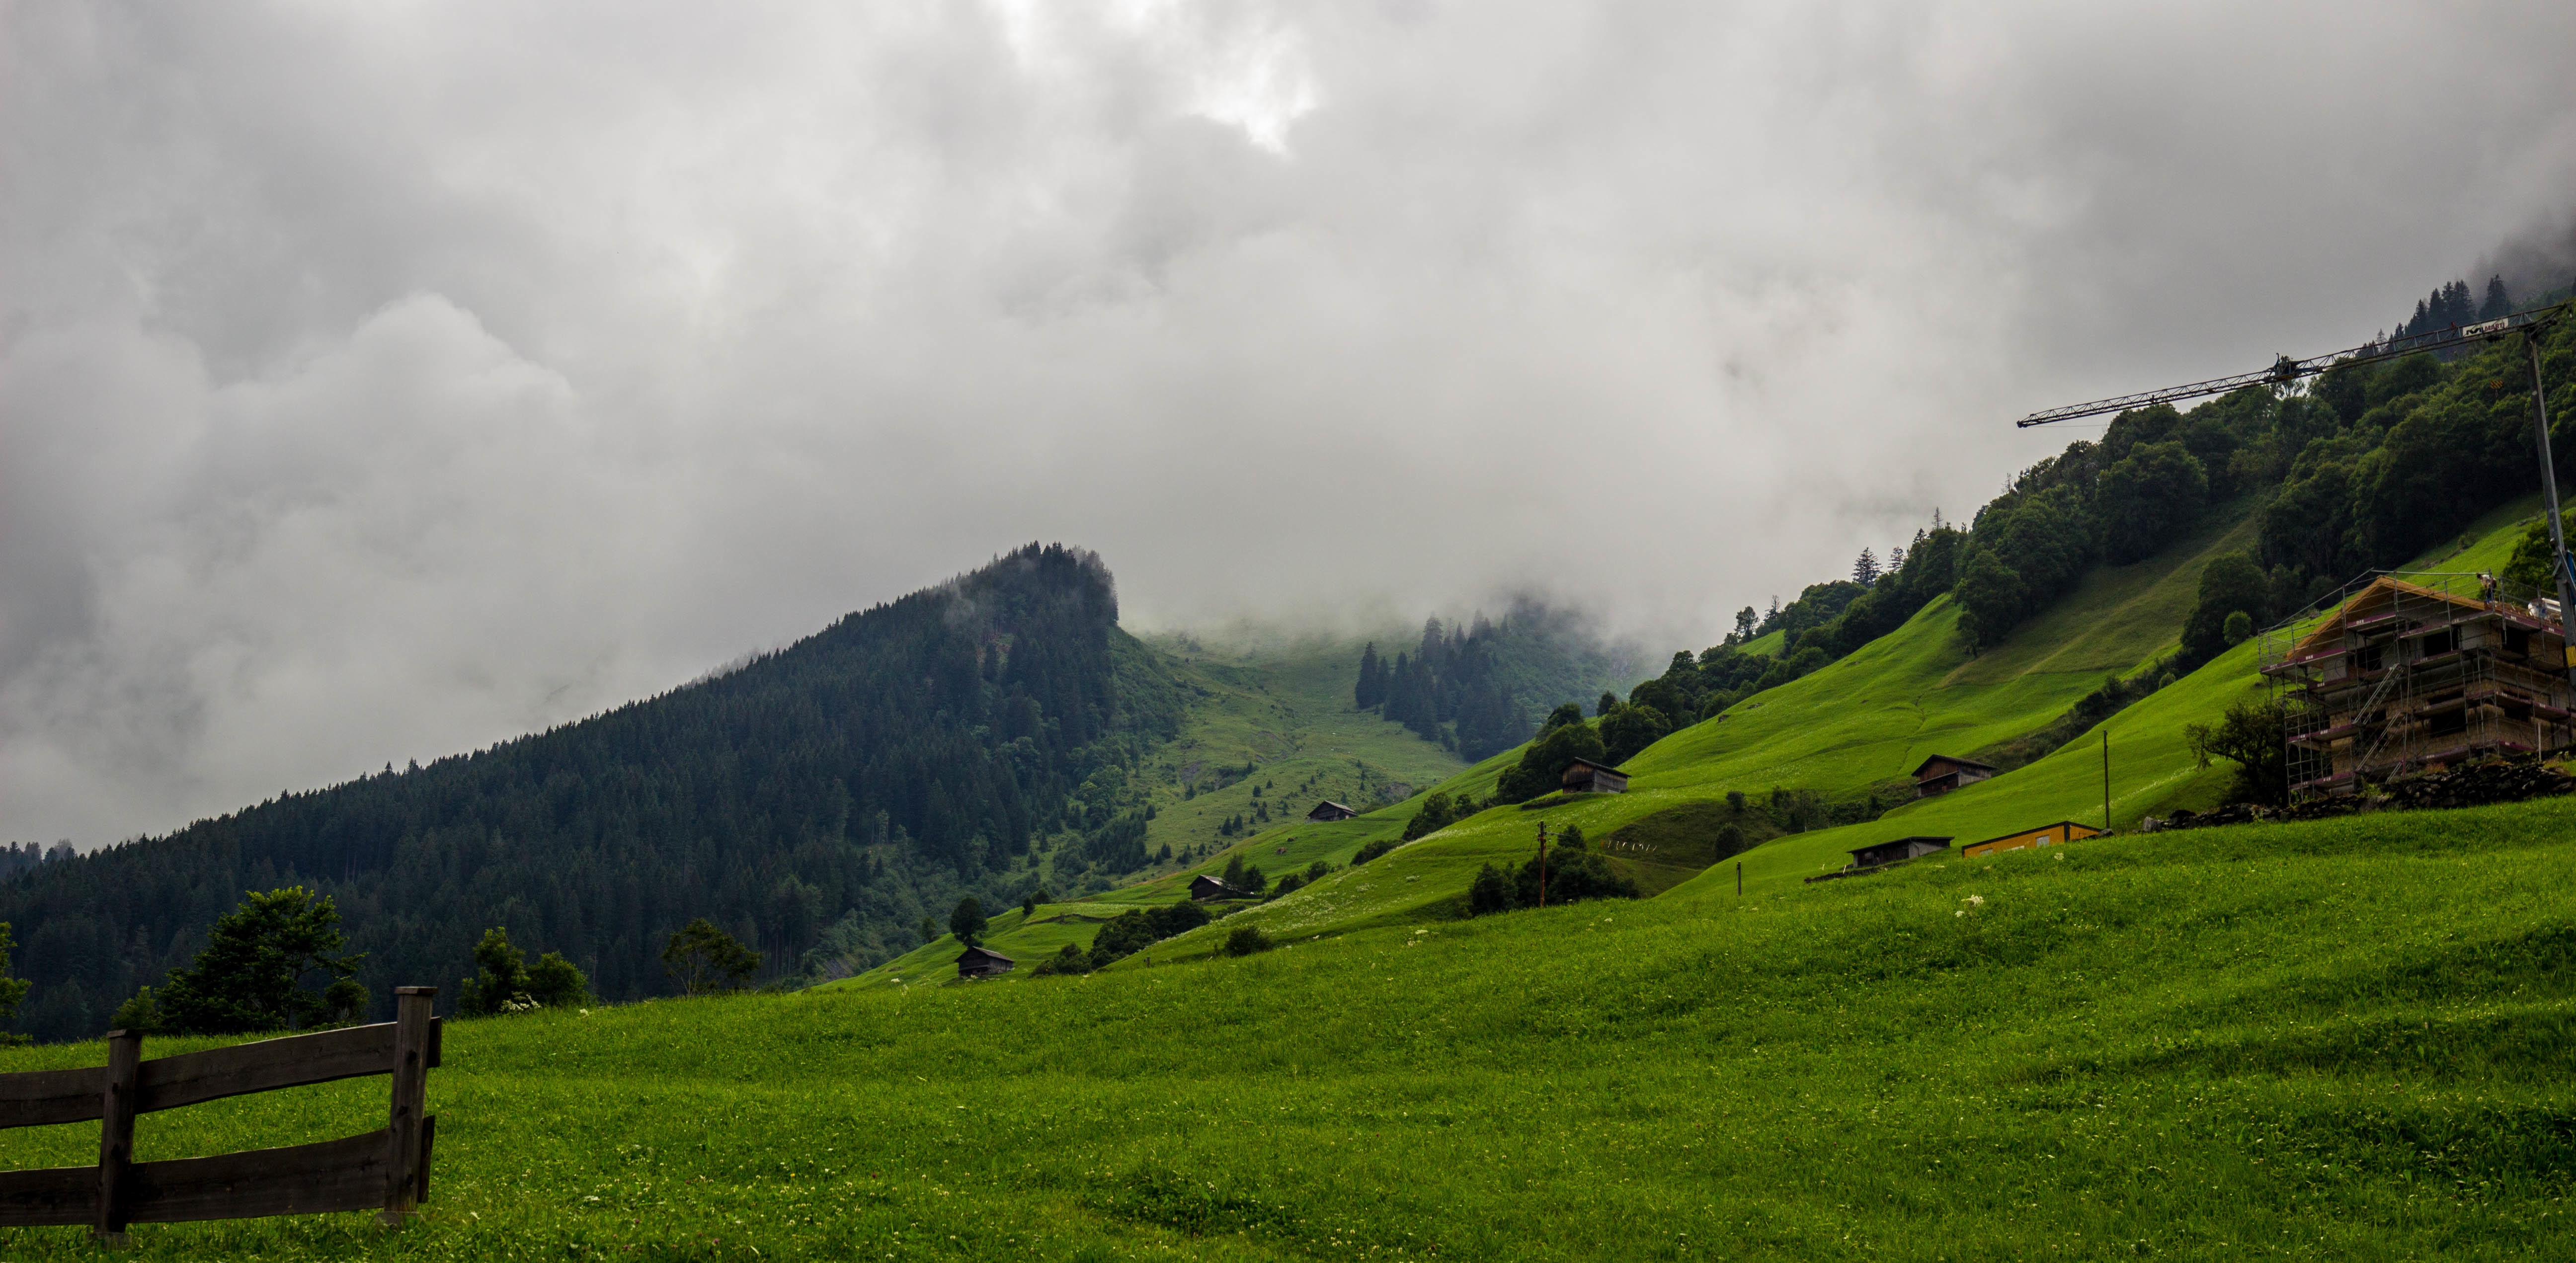
landscape, nature, grass, mountain, cloud, sky, field, meadow, hill, valley, mountain range, green, highland, ridge, alps, grassland, plateau, rural area, landform, mountain pass, geographical feature, atmospheric phenomenon, mountainous landforms